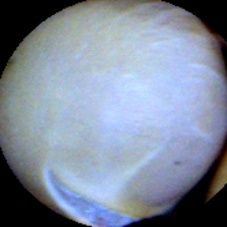
Label: Skin-damaged